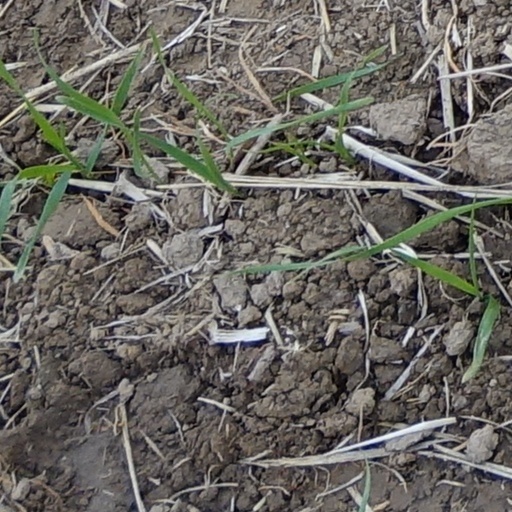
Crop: wheat